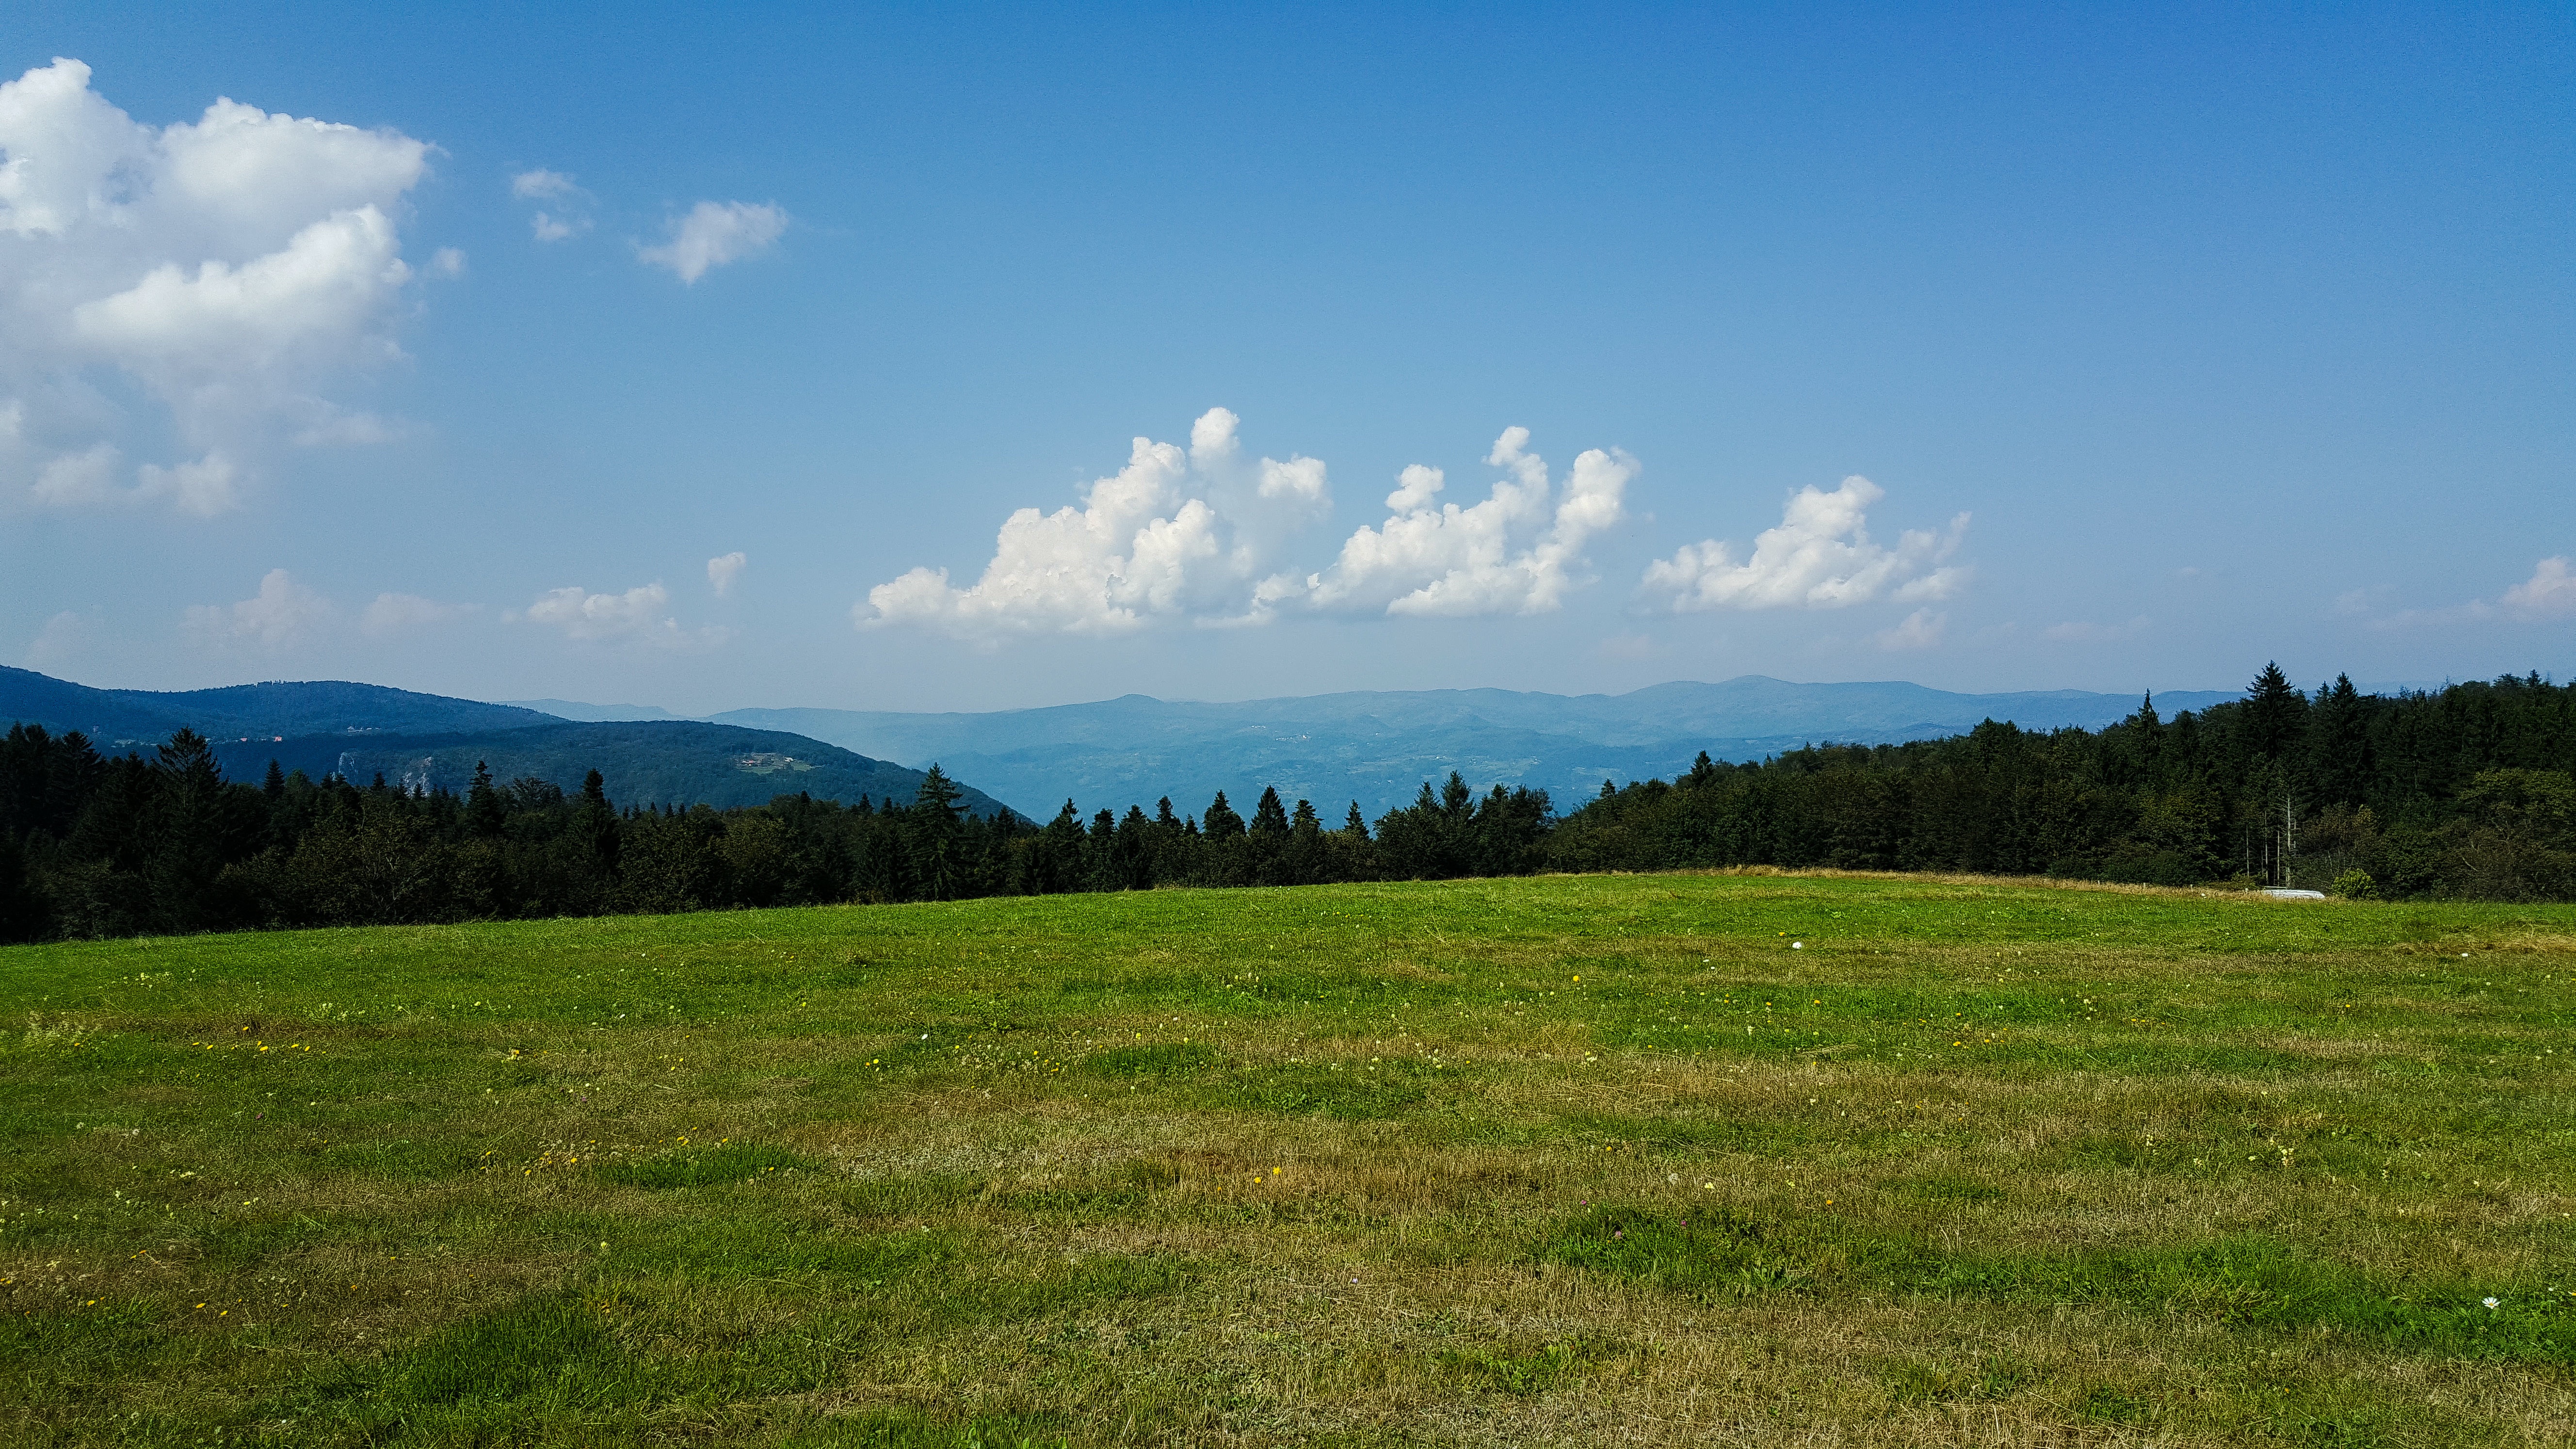
landscape, grass, horizon, wilderness, mountain, cloud, sky, field, meadow, prairie, hill, valley, mountain range, panorama, pasture, ridge, plain, grassland, plateau, fell, habitat, loch, ecosystem, steppe, rural area, natural environment, geographical feature, mountainous landforms, land lot